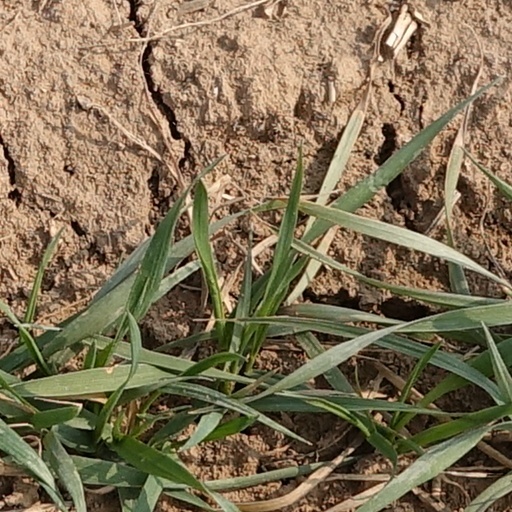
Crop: wheat